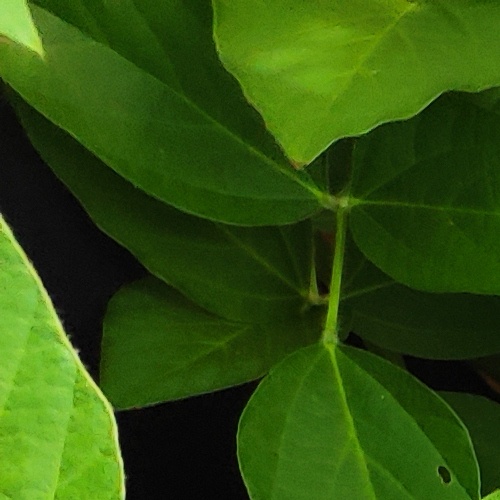
Label: Diabrotica_speciosa